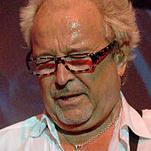
Age: 64